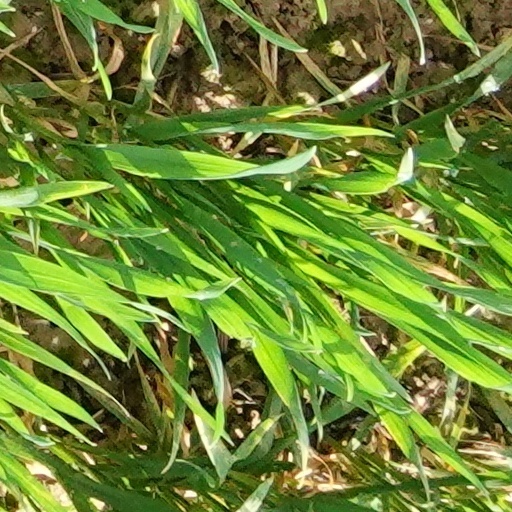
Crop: wheat